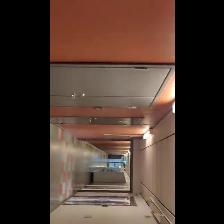
Label: NonHuman